Michael Gira

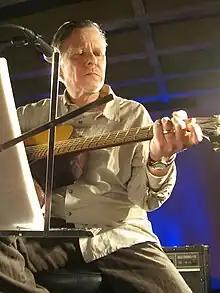
Michael Gira performing at The Doug Fir Lounge in Portland, Oregon on March 3, 2009

After dissolving Swans in 1997 Gira released a solo album under his own name and began a new musical direction with Angels of Light, which are a quieter, more acoustic-based group than Swans.